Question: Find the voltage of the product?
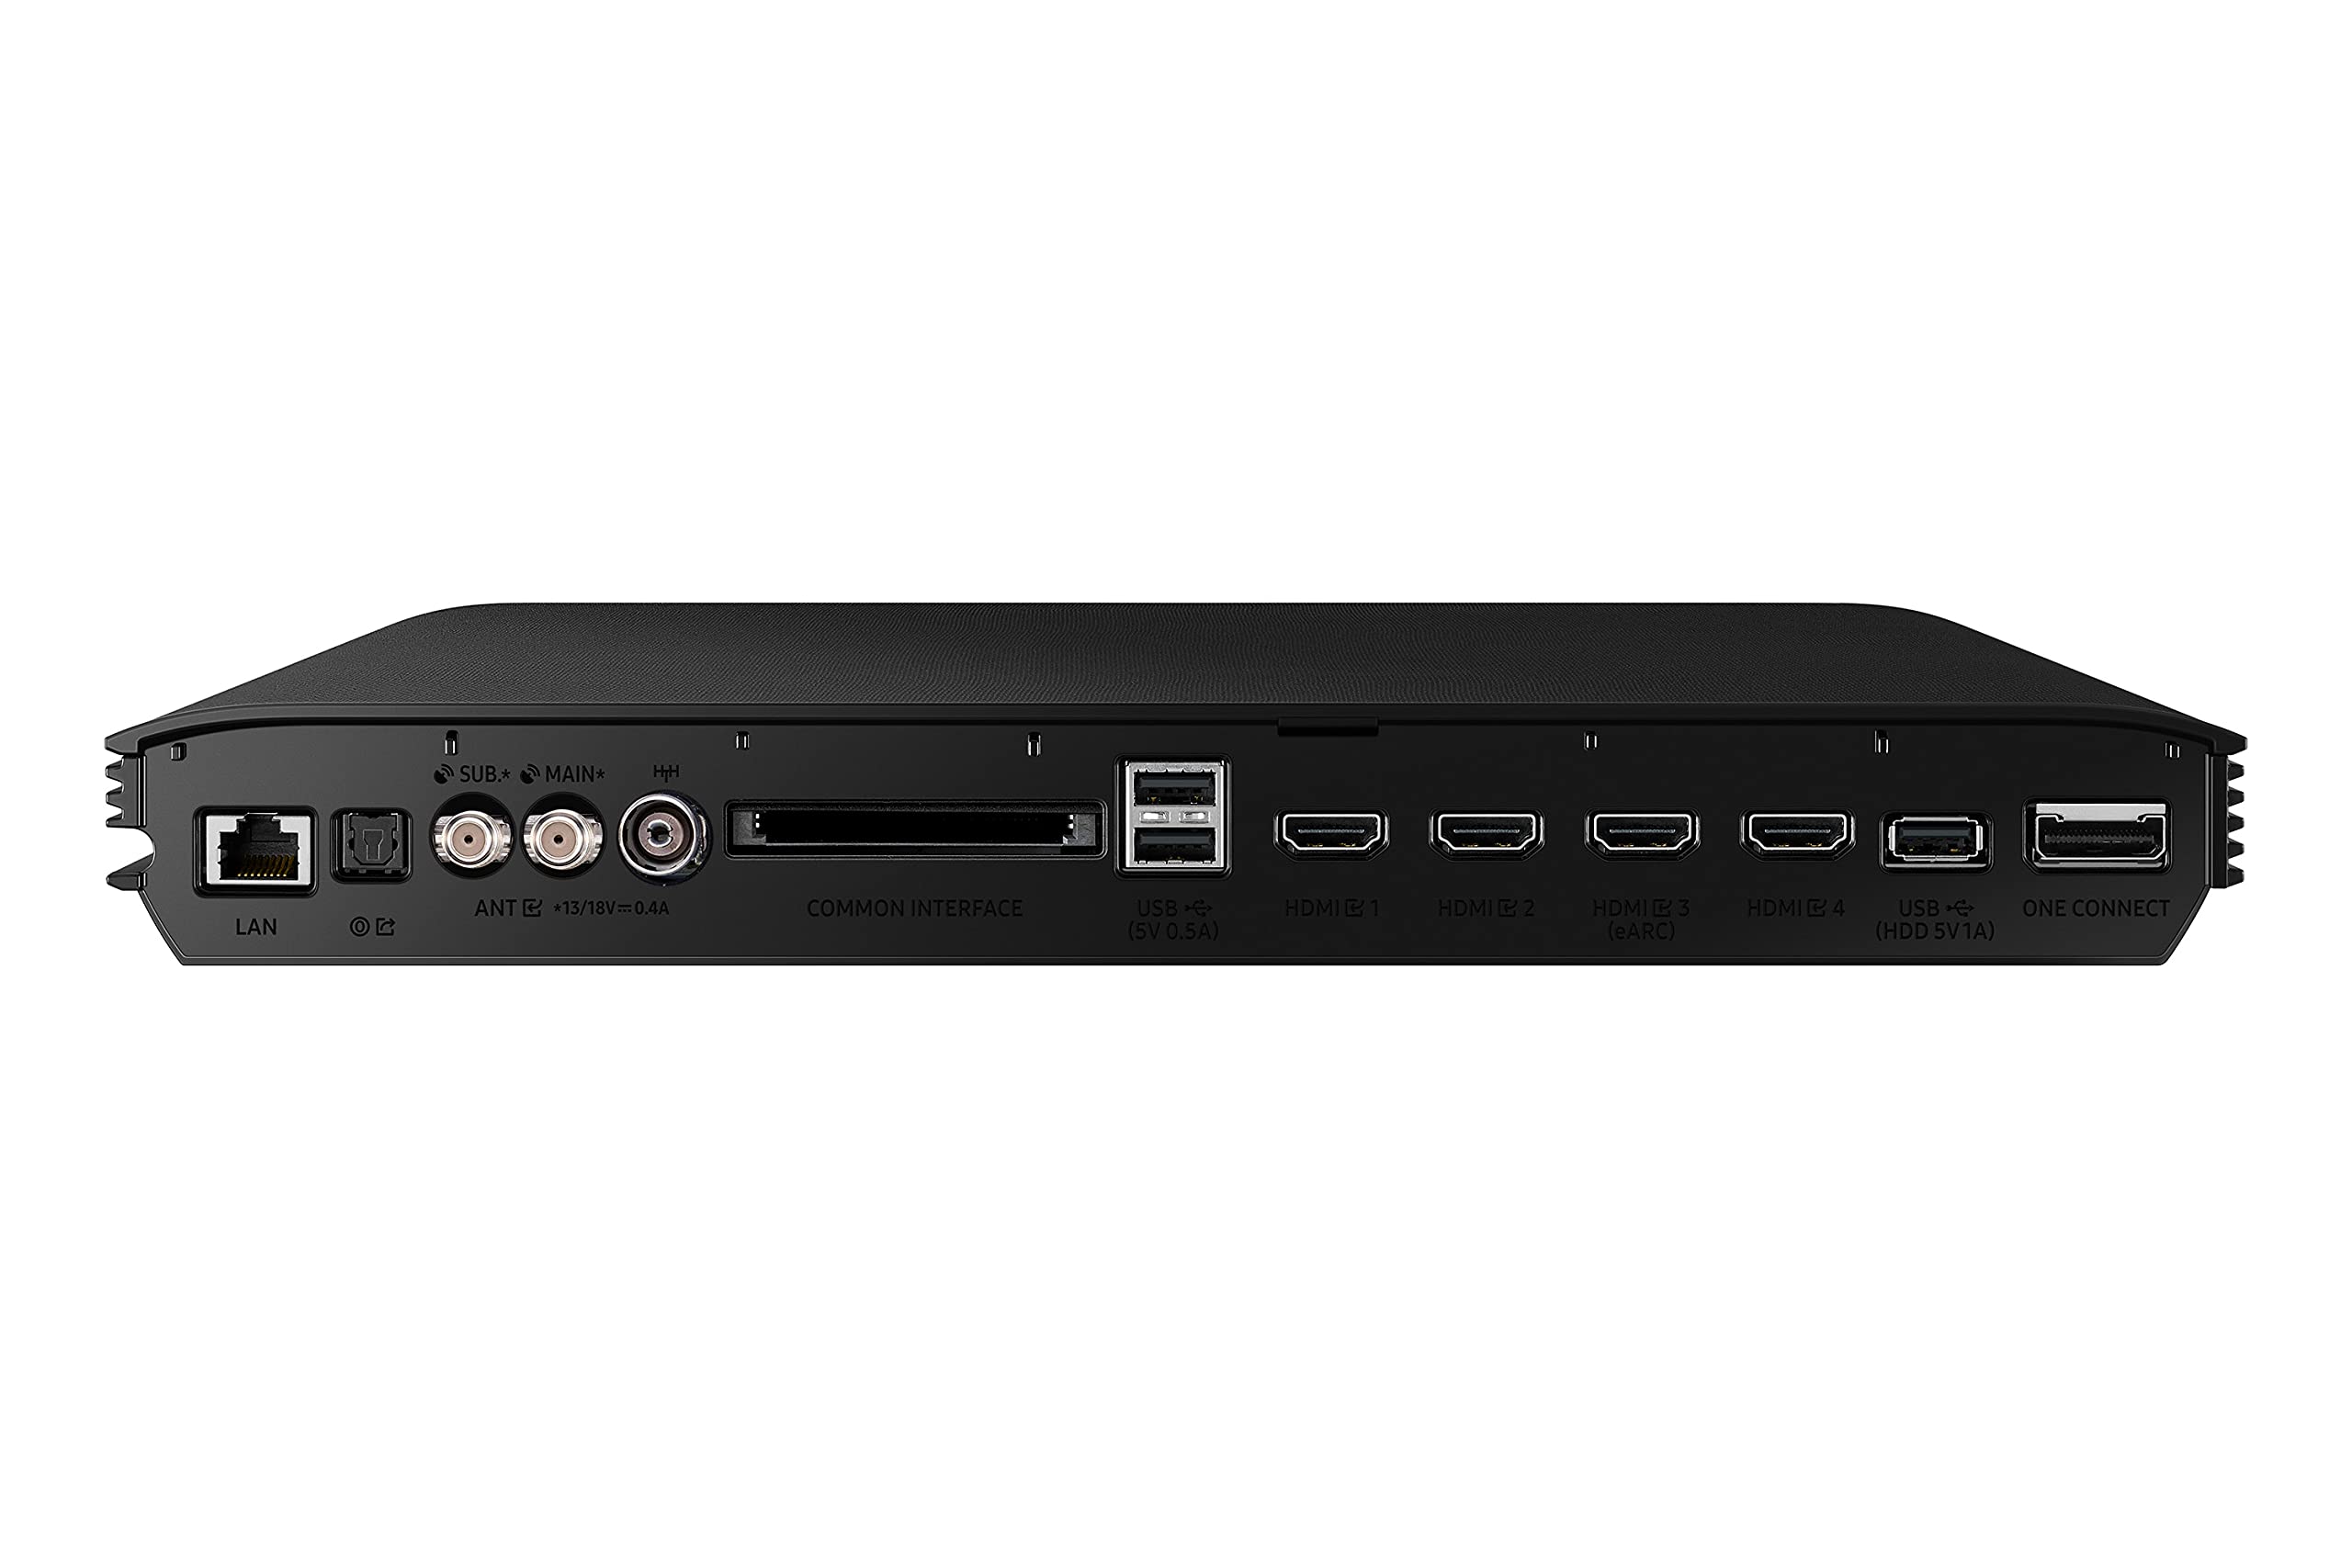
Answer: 5.0 volt